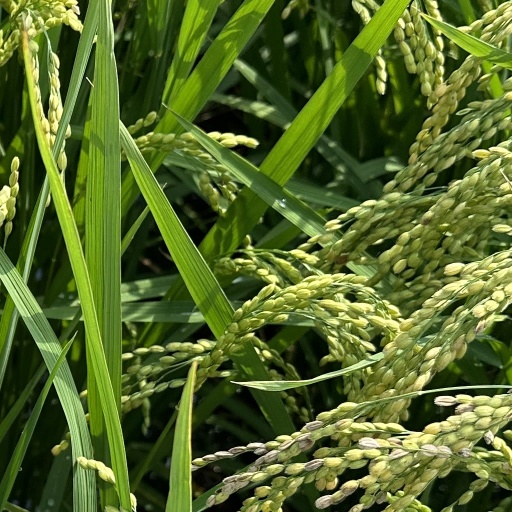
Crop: rice